Ronald Walker (weightlifter)

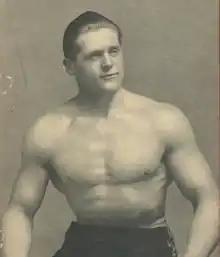

Ronald Walker (22 December 1907 – 25 October 1948) was a British weightlifter and physical culturist. He competed in the men's heavyweight event at the 1936 Summer Olympics.